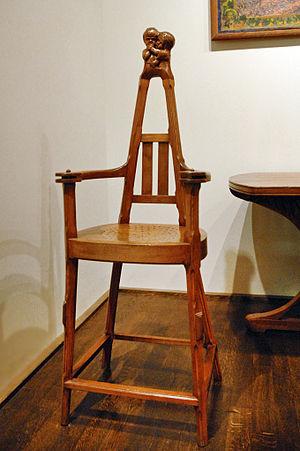
Jean Baptiste Auguste Dampt, né le 2 janvier 1854 à Venarey-les-Laumes, mort le 26 septembre 1945 à Dijon, est un sculpteur, médailleur, ébéniste et bijoutier français. Son œuvre appartient au courant du symbolisme et de l'Art nouveau.